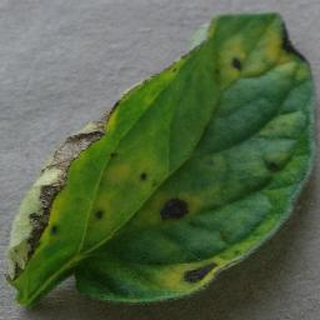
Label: tomato_early_blight